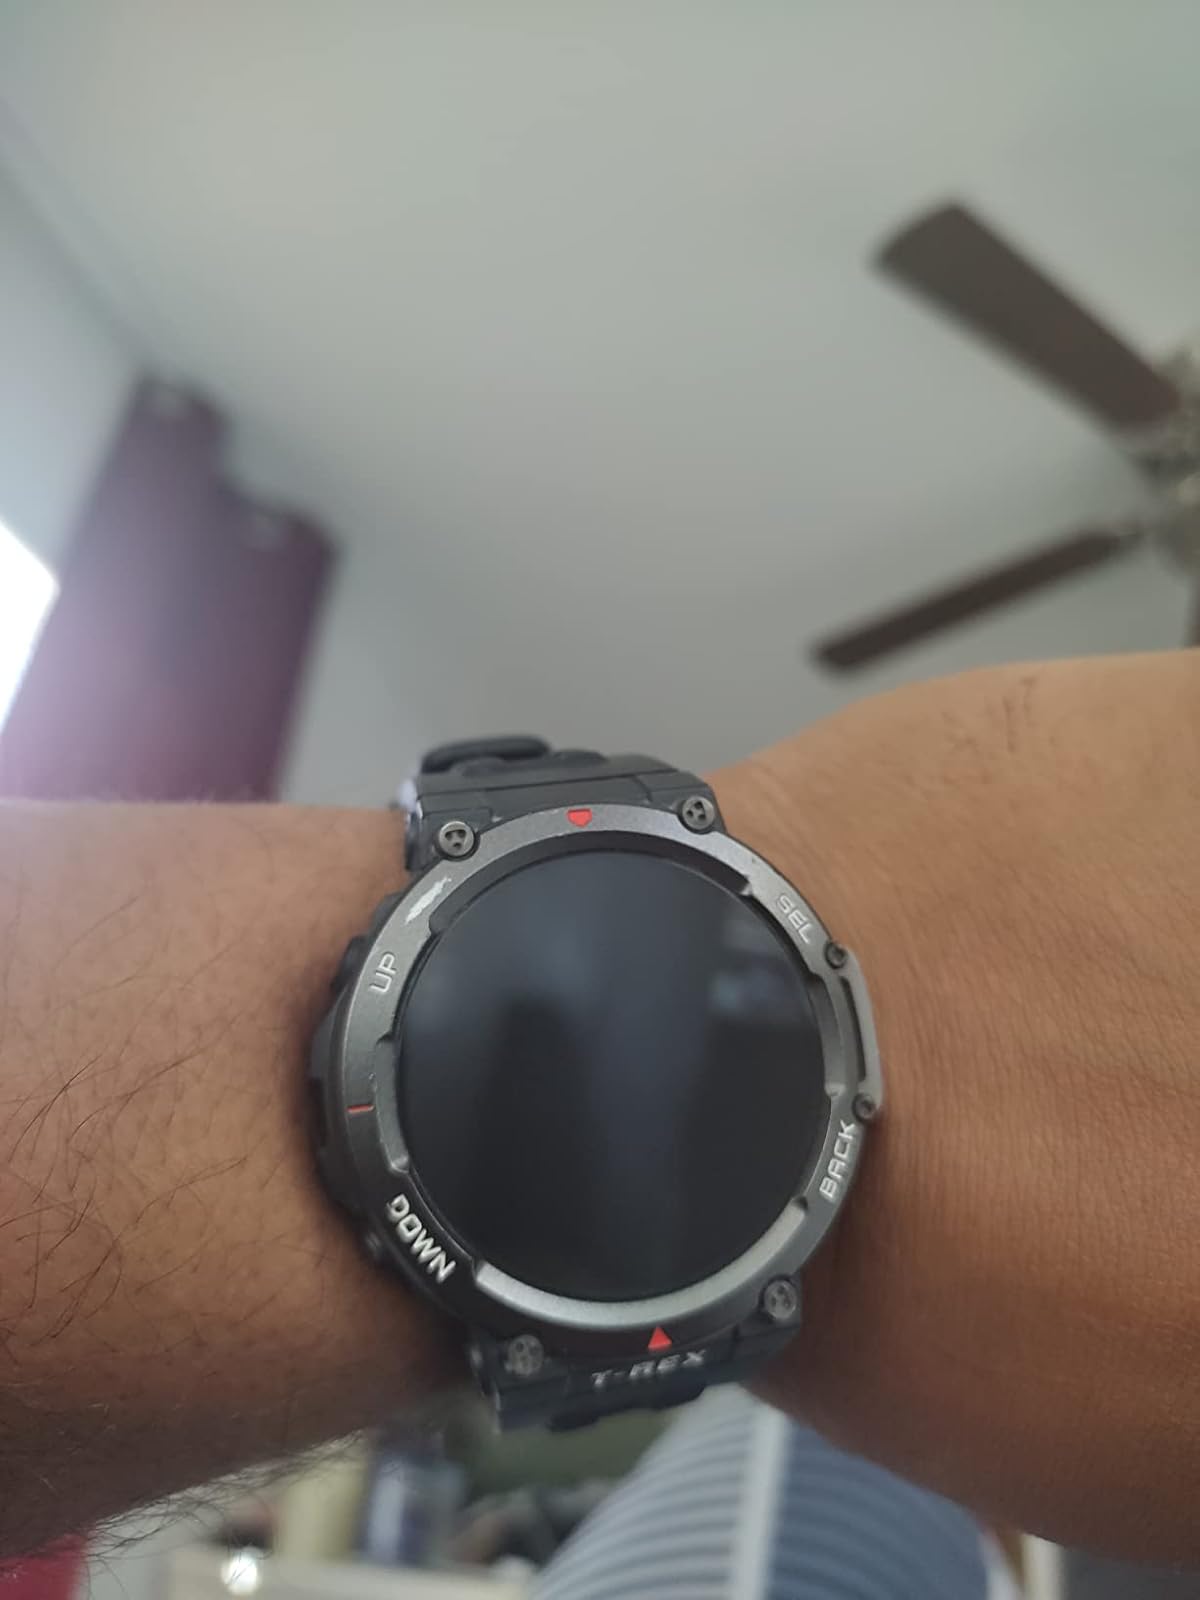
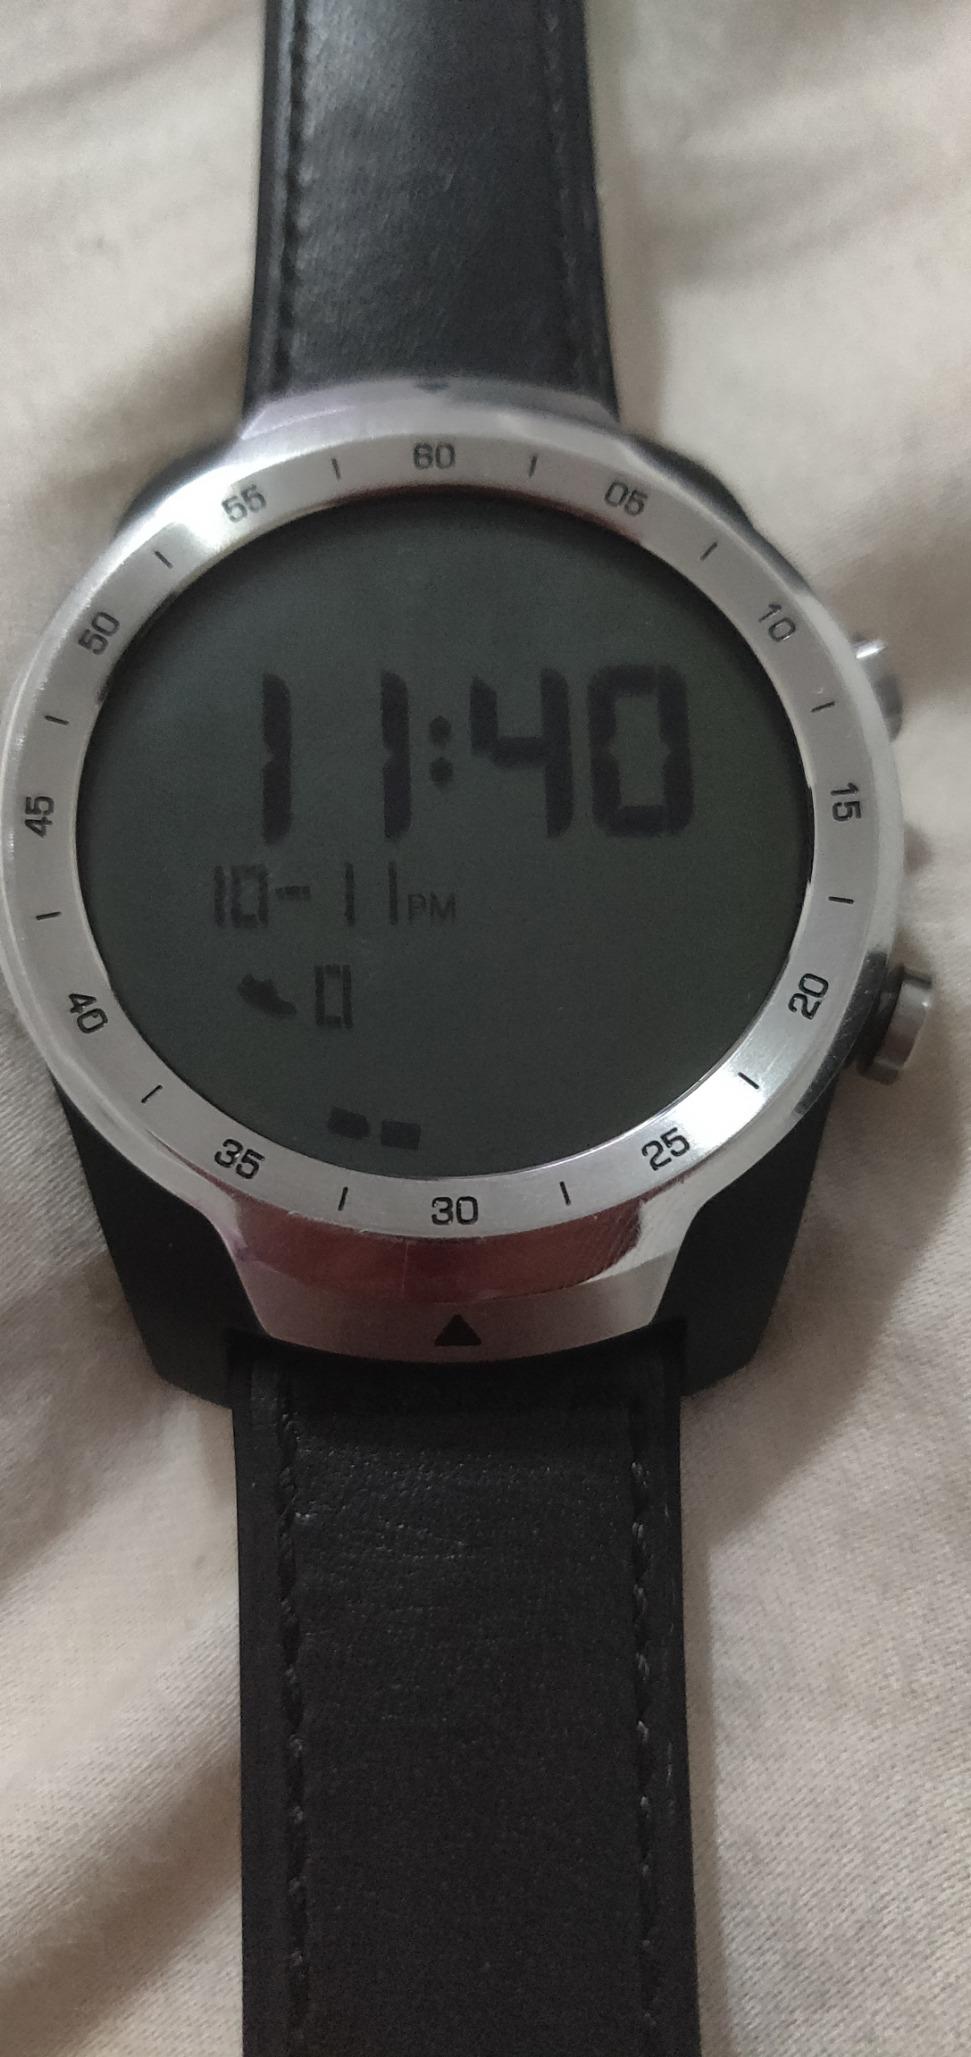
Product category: smartwatch
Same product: no